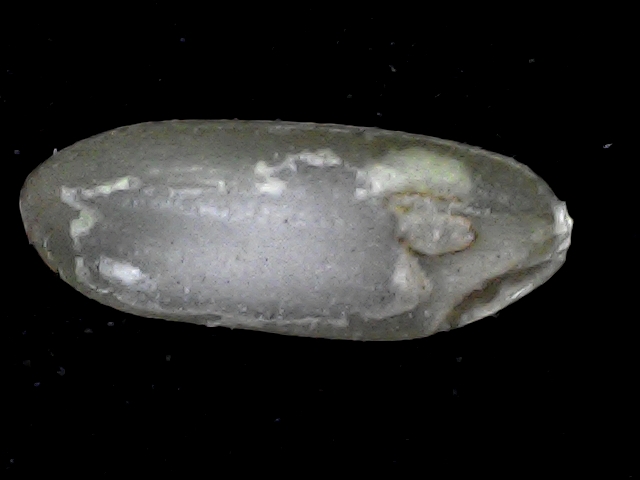
Rice variety: BD72